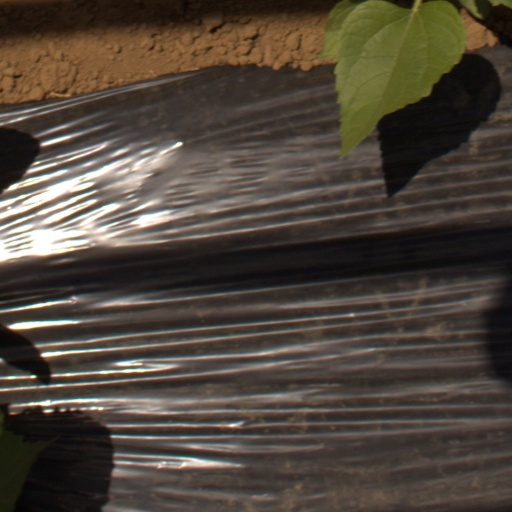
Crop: Jerusalem artichoke